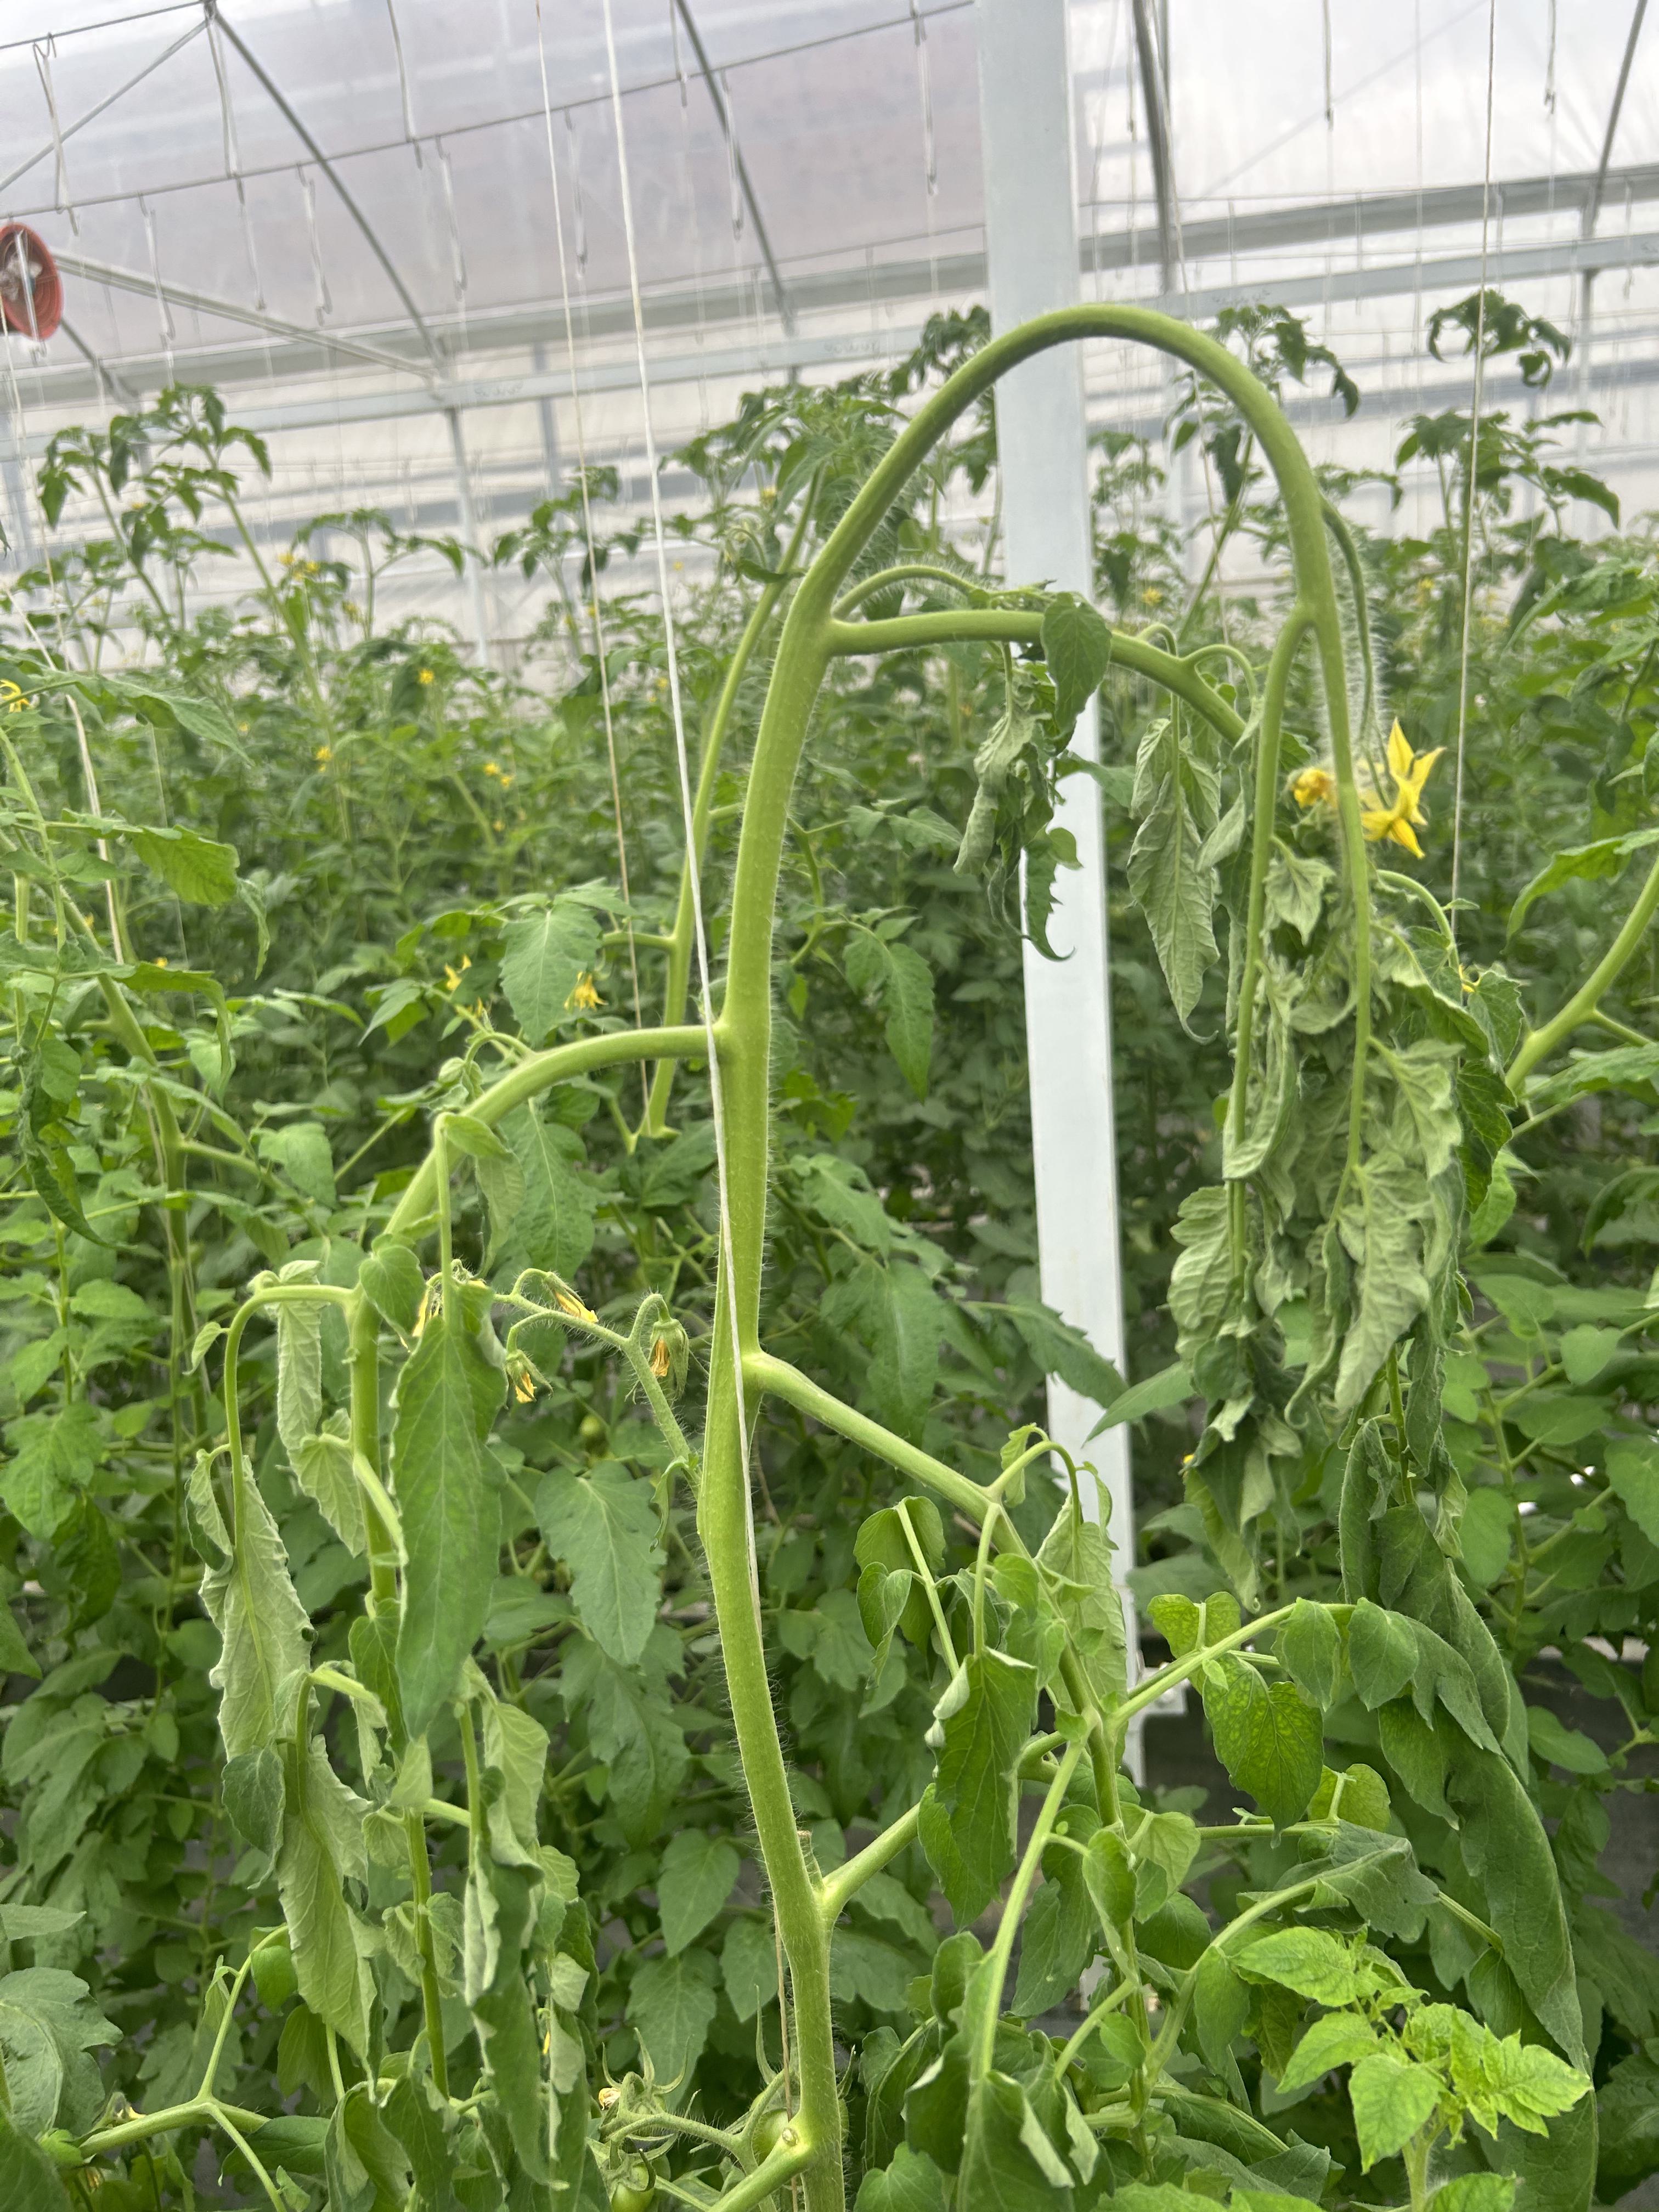
Disease: Wilt